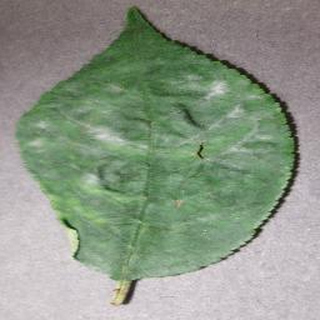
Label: cherry_powdery_mildew